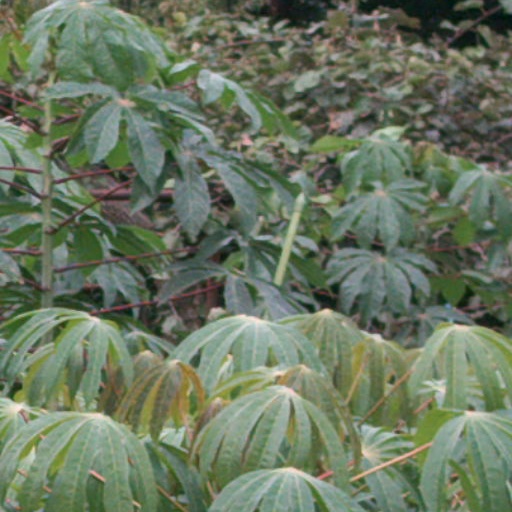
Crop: cassava